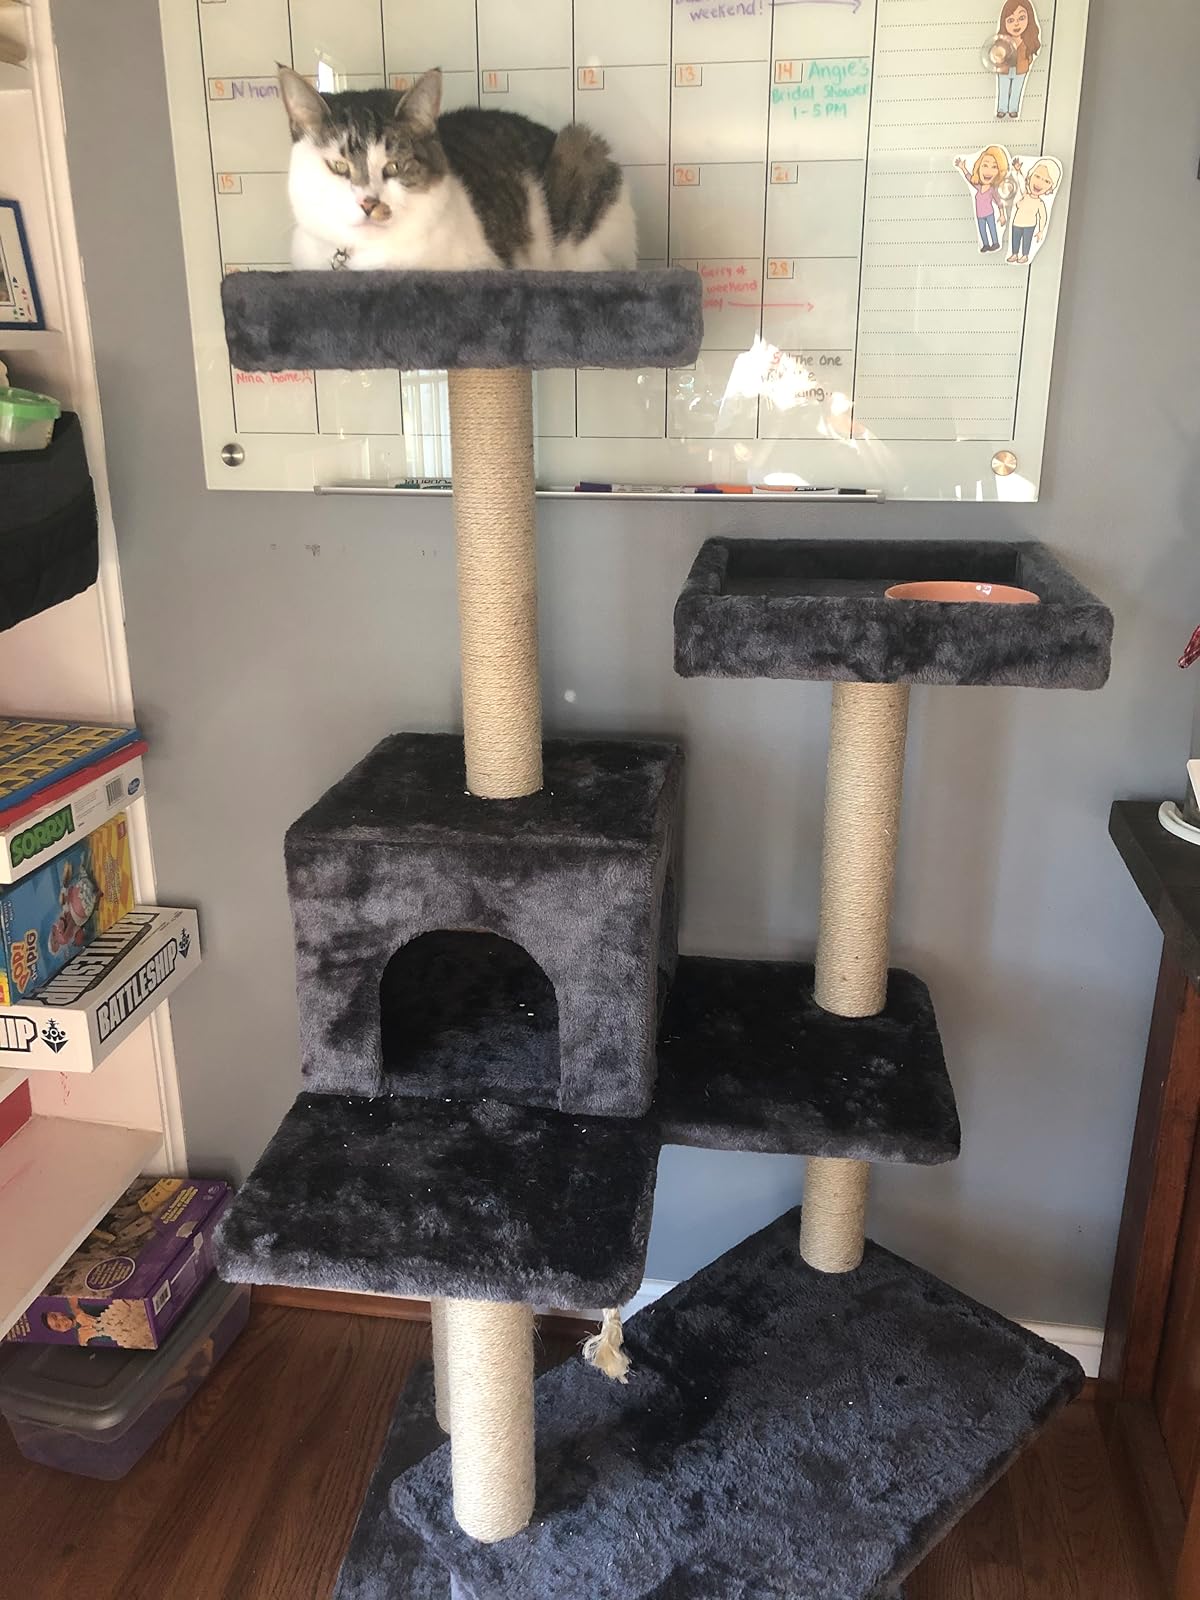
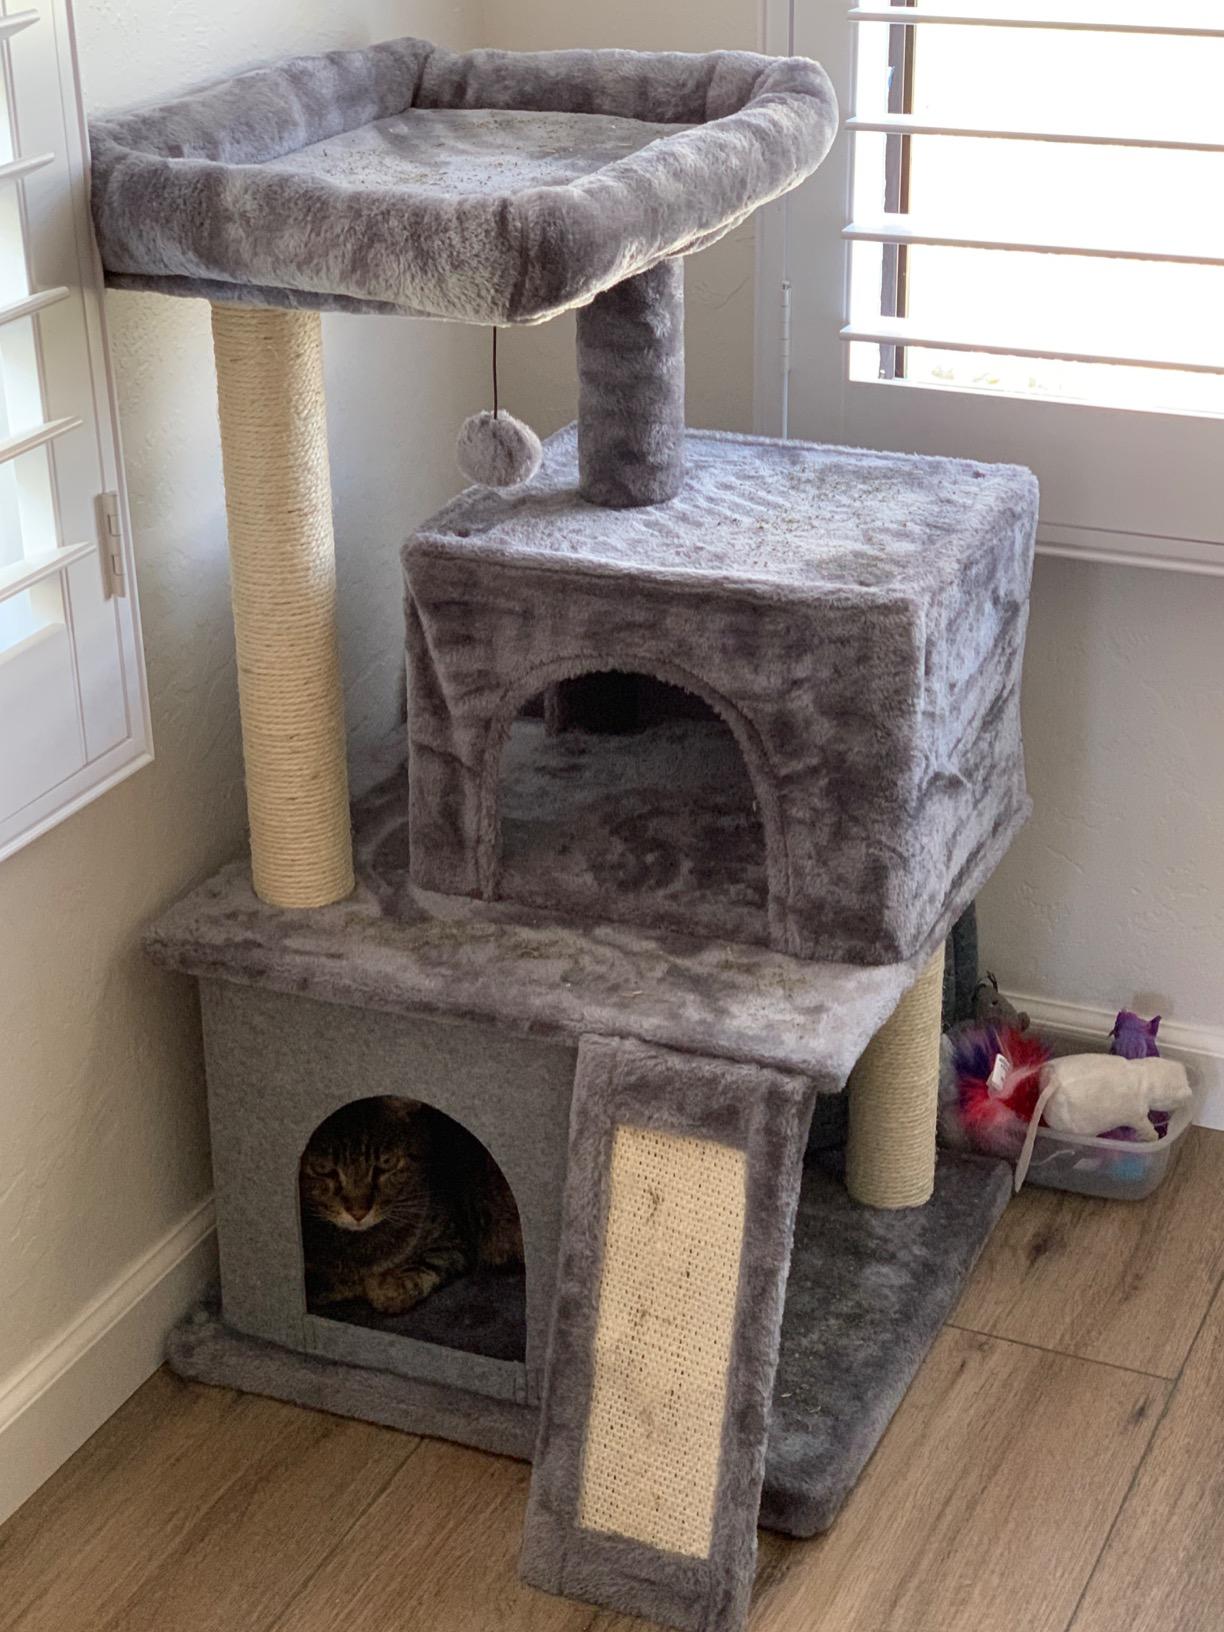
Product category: items_cat tree
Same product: no